Admiralty Islands campaign

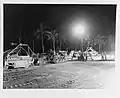
Seabees of the 40th Naval Construction Battalion work on Momote Airfield by night.

As the patrol moved ashore, Major Carter S. Vaden spotted a well camouflaged bunker and threw two hand grenades into it. When they exploded, concealed Japanese mortars and machine guns commenced firing on the patrol and the craft offshore. The PT was hit, her commander wounded, and she withdrew. The LCVP headed toward the shore where she picked up five men, including Robinson and Kaihu. The LCVP retracted and headed out to sea but then sighted another group on the beach. She headed back in to pick them up, despite her commander being wounded, and succeeded. As she backed off the beach again, she was holed by a mortar round and began taking on water.